Osborne Village

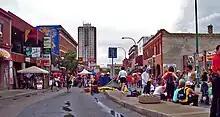
Osborne street during Canada Day, 2006

Osborne Village's Canada Day Celebration, organized by the Osborne BIZ (Business Improvement Zone), was Winnipeg's longest running street festival. The two-day festival featured live music stages, food vendors, artisan booths, and kids' activities. The street block of Osborne Village closed for the duration of the street party. However, as of 2022, the festival was discontinued and was replaced by a weekly summer event called Happy Fridays in the Village.